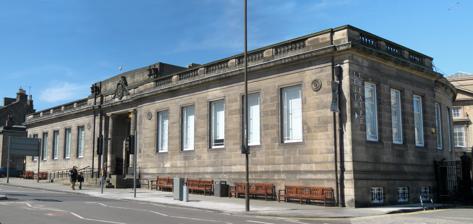
Building: Leith Library
Country: United Kingdom
Year built: 1961
Library in Edinburgh, Scotland, UK Leith Library on Ferry Road Leith Library is one of Edinburgh 's 28 freely-accessible libraries. It is a category B listed building . located in Leith , in the northern part of the city, at the foot of Ferry Road shortly before it meets Great Junction Street and North Junction Street. The datestone The stone marking the first phase of construction was laid by the then Lord Provost, Alexander Stevenson in 1929. It was designed by Bradshaw Gass & Hope and opened in 1932. The building suffered bomb damage in 1941 but was subsequently restored and re-opened in 1955. The library is currently open six days a week and, in addition to the collection of books, offers visitors computer access, a for-hire community room, public exhibition space, a knitting group and a weekly children's crafts class/workshop. Local-area MSP Ben Macpherson also hosts surgeries within the library, and the local registrar's office adjoins the main library building. To the building's rear is the Leith Theatre . As with all the City's libraries, Leith public library uses the Library of Congress Classification system for its adult collection. As of 1974, Edinburgh is the only area in the UK where public libraries utilise the US classification scheme. Children's books, and some non-English works, are indexed using the Dewey Decimal Classification scheme. References